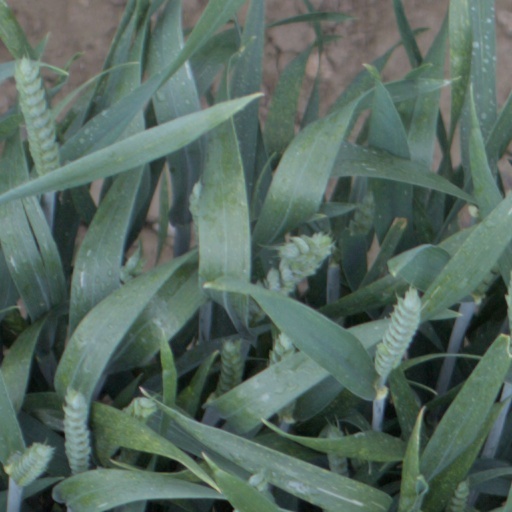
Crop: wheat